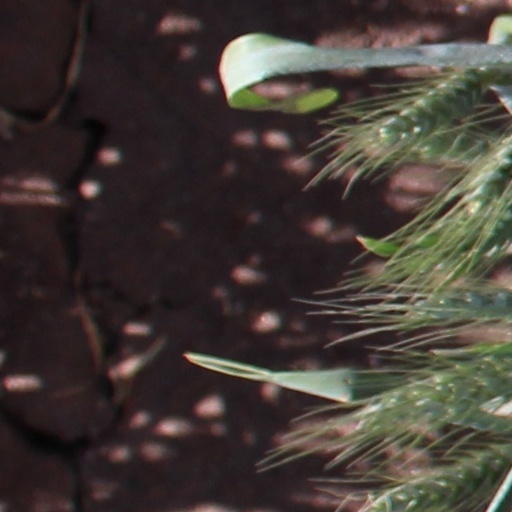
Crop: wheat